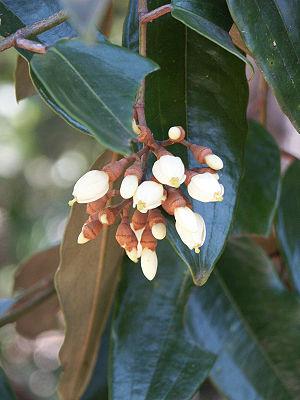
La famille des Sarcolénacées regroupe des plantes dicotylédones ; elle comprend 60 espèces réparties en 2 à 10 genres.